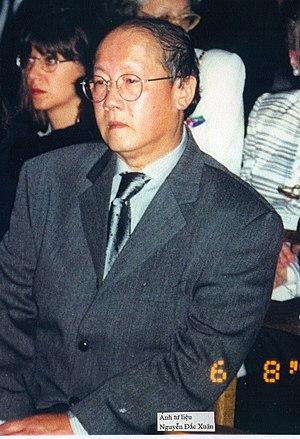
Nguyễn Phúc Bảo Thắng, né le 30 septembre 1943 à Đà Lạt au Viêt-Nam et mort le 15 mars 2017 à Paris, est un prince vietnamien de la dynastie Nguyễn, fils cadet de l'empereur Bảo Đại du Vietnam et chef de la famille impériale de 2007 à sa mort.